Hiawatha Farm

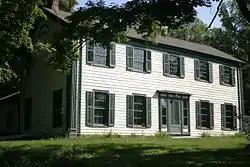

Hiawatha Farm, also known as the Levi Green and Mary Montanye House, is a historic home and farm complex located at Owego in Tioga County, New York. The two story, five bay center entrance house was built about 1825 in the transitional Federal / Greek Revival style. Also on the property an English barn dating to the 1820s, garage, and chicken house.